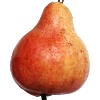
Label: red_pear